Amdo

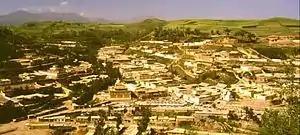
Panoramic view of Kumbum Monastery in Amdo

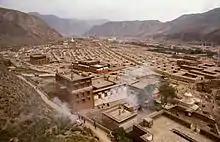
Labrang Monastery in Amdo

Amdo was traditionally a place of great learning and scholarship and contains many great monasteries including Kumbum Monastery near Xining, Rongwo Monastery in Rebgong, Labrang Monastery south of Lanzhou, and the Kirti Gompas of Ngawa Tibetan and Qiang Autonomous Prefecture and Taktsang Lhamo in Dzoge County.